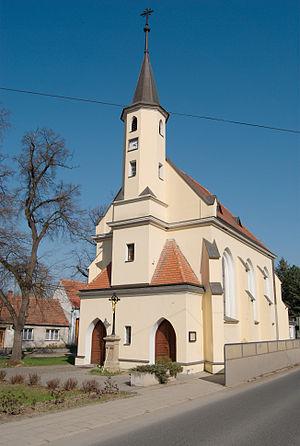
Ostopovice est une commune du district de Brno-Campagne, dans la région de Moravie-du-Sud, en République tchèque. Sa population s'élevait à 1 657 habitants en 2017.